Television

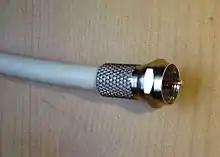
Coaxial cable is used to carry cable television signals into cathode-ray tube and flat-panel television sets.

Programming is broadcast by television stations, sometimes called "channels", as stations are licensed by their governments to broadcast only over assigned channels in the television band. At first, terrestrial broadcasting was the only way television could be widely distributed, and because bandwidth was limited, i.e., there were only a small number of channels available, government regulation was the norm. In the U.S., the Federal Communications Commission (FCC) allowed stations to broadcast advertisements beginning in July 1941 but required public service programming commitments as a requirement for a license. By contrast, the United Kingdom chose a different route, imposing a television license fee on owners of television reception equipment to fund the British Broadcasting Corporation (BBC), which had public service as part of its Royal Charter.